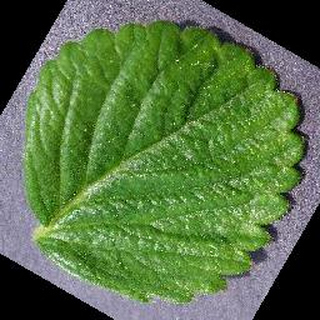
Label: healthy_strawberry